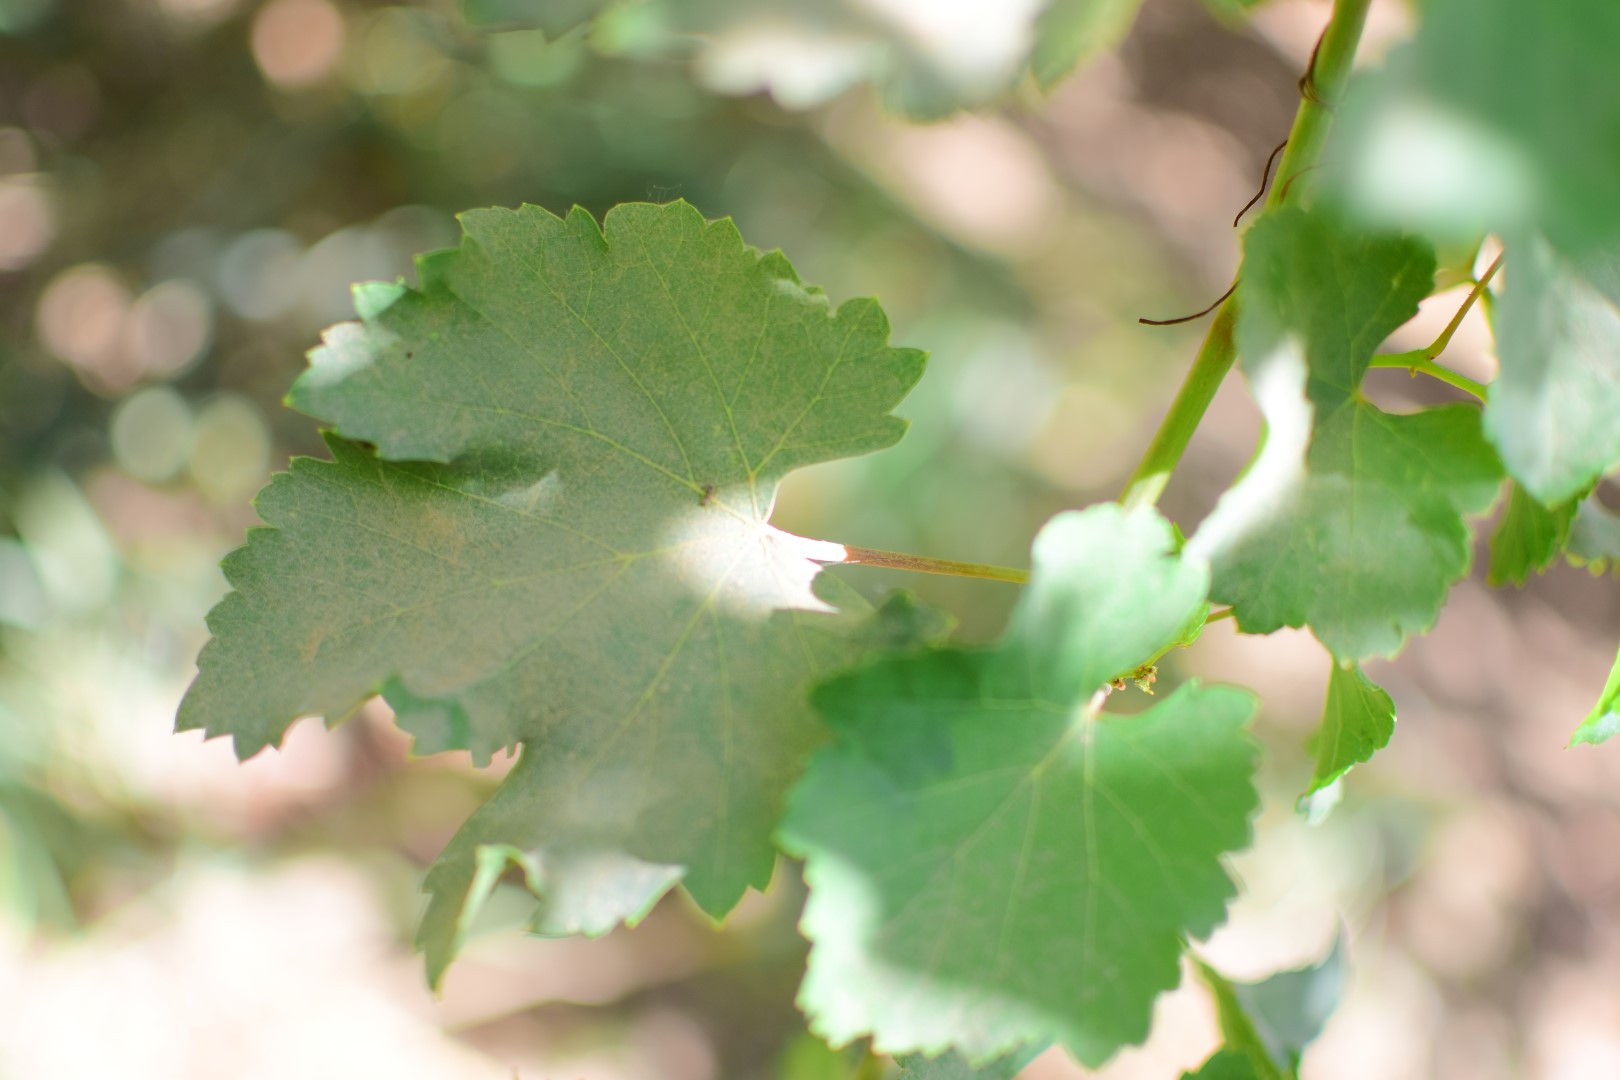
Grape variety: Frinsi